Videodisc

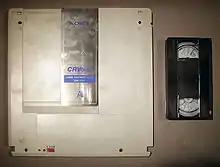
Videodisc and VHS cassette

Videodisc (or video disc) is a general term for a laser- or stylus-readable random-access disc that contains both audio and analog video signals recorded in an analog form. Typically, it is a reference to any such media that predates the mainstream popularity of the DVD format. The first mainstream official Videodisc was the Television Electronic Disc (TED) Videodisc, and the newest is the 4K Ultra HD Blu-Ray Disc. As of September 2023, the active video disc formats are Blu-ray Disc, DVD, and in other regions because of the price difference from DVD, Video CD (VCD) and SVCD.